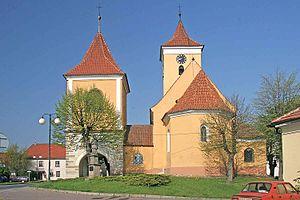
Nehvizdy est un bourg du district de Prague-Est, dans la région de Bohême-Centrale, en République tchèque. Sa population s'élevait à 3 575 habitants en 2020.